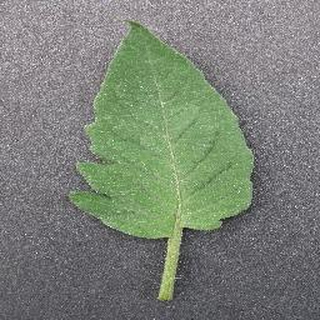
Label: healthy_tomato